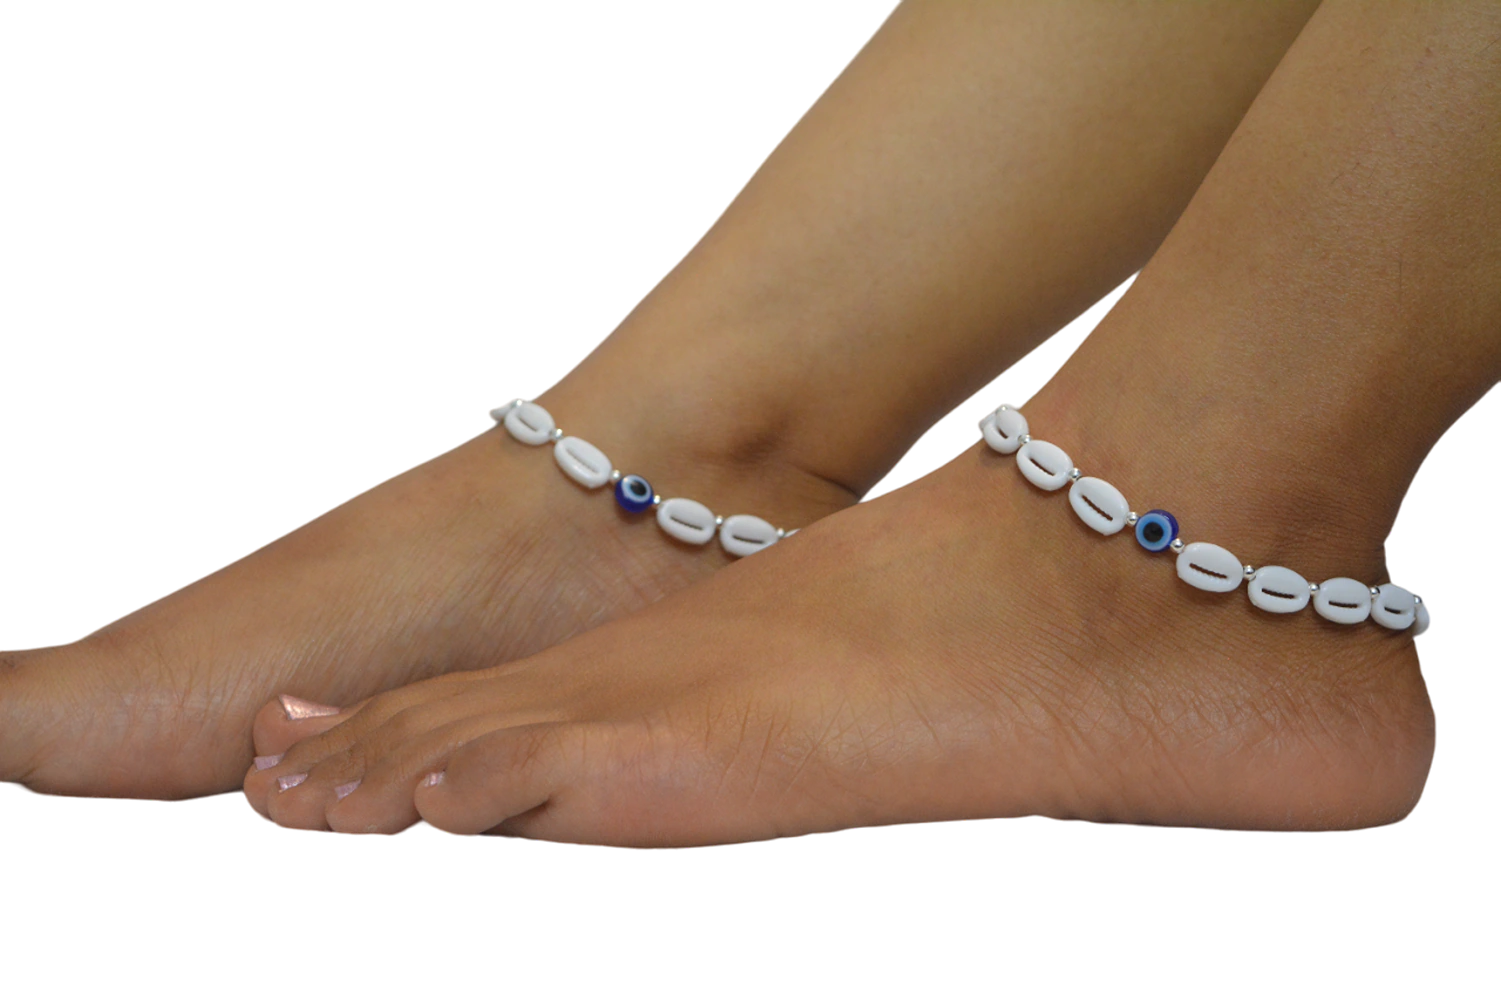
Mewow Trends Kowdi/Kodi Shell Stone Adjustable Alloy Anklet (Pair of 2)
Type: Anklets
Brand: MEWOW TRENDS
Price: Rs. 179
 Elevate your look with Mewow Trends' stunning anklets. Made with the highest quality materials, our anklets are designed to last and are perfect for any occasion. Whether you're dressing up for a night out, or just want to add a splash of color to your everyday look, our anklets have got you covered.